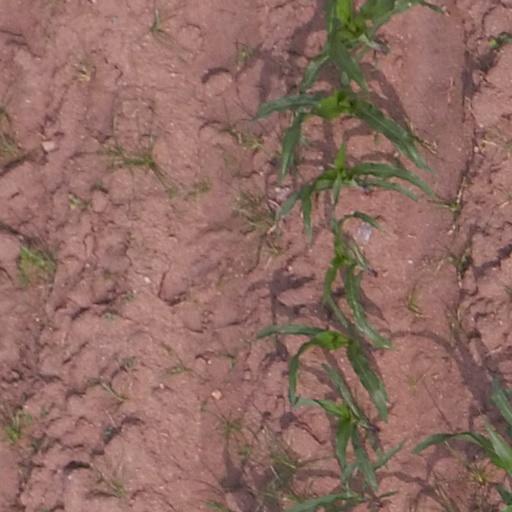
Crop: maize; corn